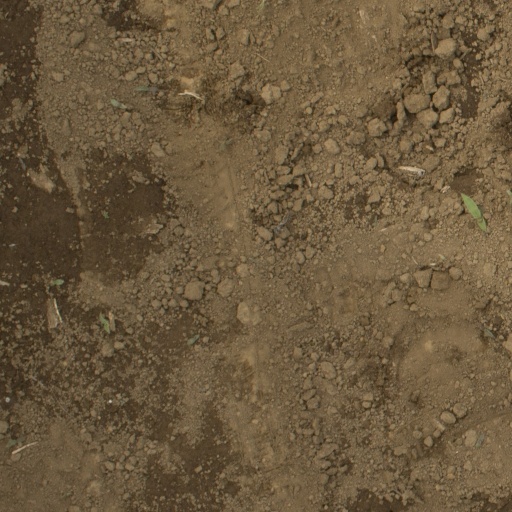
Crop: Jerusalem artichoke